2019 Indiana 250

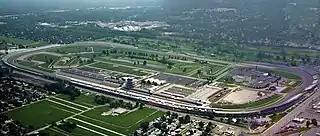
Indianapolis Motor Speedway, the track where the race was held.

The Indianapolis Motor Speedway, located in Speedway, Indiana, (an enclave suburb of Indianapolis) in the United States, is the home of the Indianapolis 500 and the Brickyard 400. It is located on the corner of 16th Street and Georgetown Road, approximately west of Downtown Indianapolis.